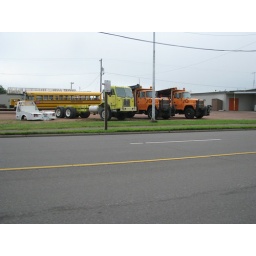
trucks sitting at a dealership in Abbotsford